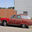
Label: automobile